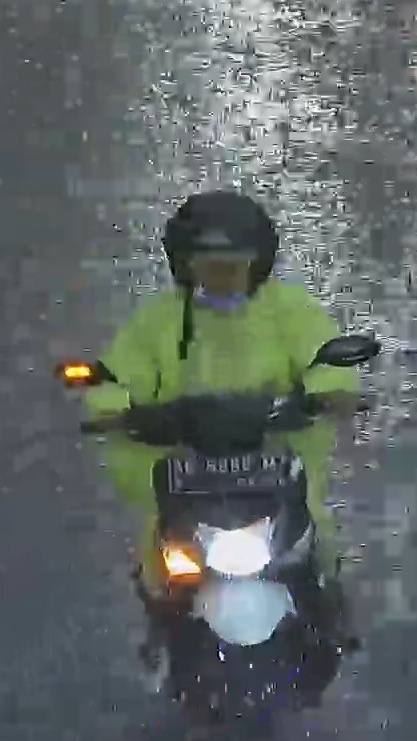
person-with-helmet: 1
person-without-helmet: 0